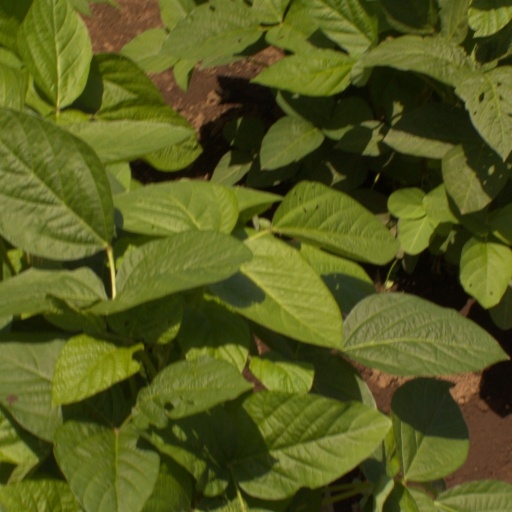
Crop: soybean